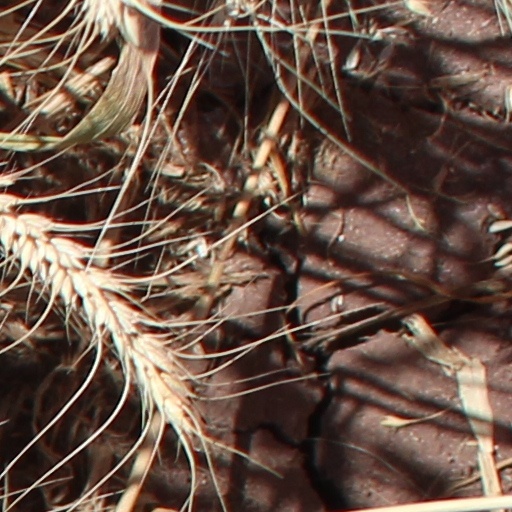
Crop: wheat